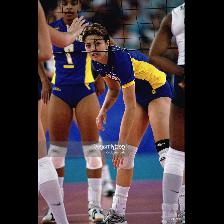
Label: Human